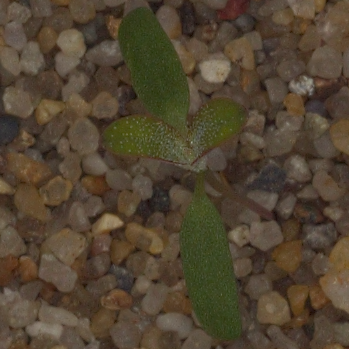
Label: fat_hen